Aung Bala

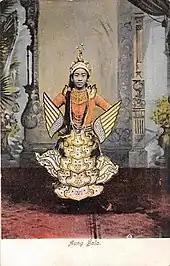
Aung Bala on a postcard

Aung Bala died on 22 November 1913 in Mandalay. The British government honored him with a cannon salute at his funeral. Many believed he was reborn as Bala Pyan, who was also a dancer.